Aleksandr Belyakov (navigator)

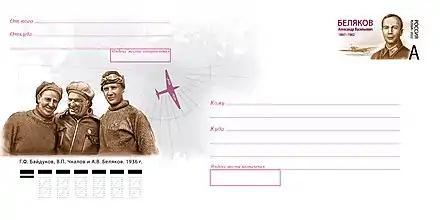
Top-right: Belyakov; bottom-left: Valery Chkalov (center) with Georgy Baydukov (left) and Belyakov (right) on a Soviet postal cover issued to commemorate their non-stop flight to the United States in 1937.

The domestic and international press coverage of the Trans-Polar flight immediately catapulted to worldwide fame and ultimate acclaim for the three aviators, who had already been regarded as Soviet heroes after their successful flight to Udd Island in 1936. The aviators' portraits were featured on a postage stamp issued to commemorate the flight. The three were elected to the Supreme Soviet of the Soviet Union in 1937.